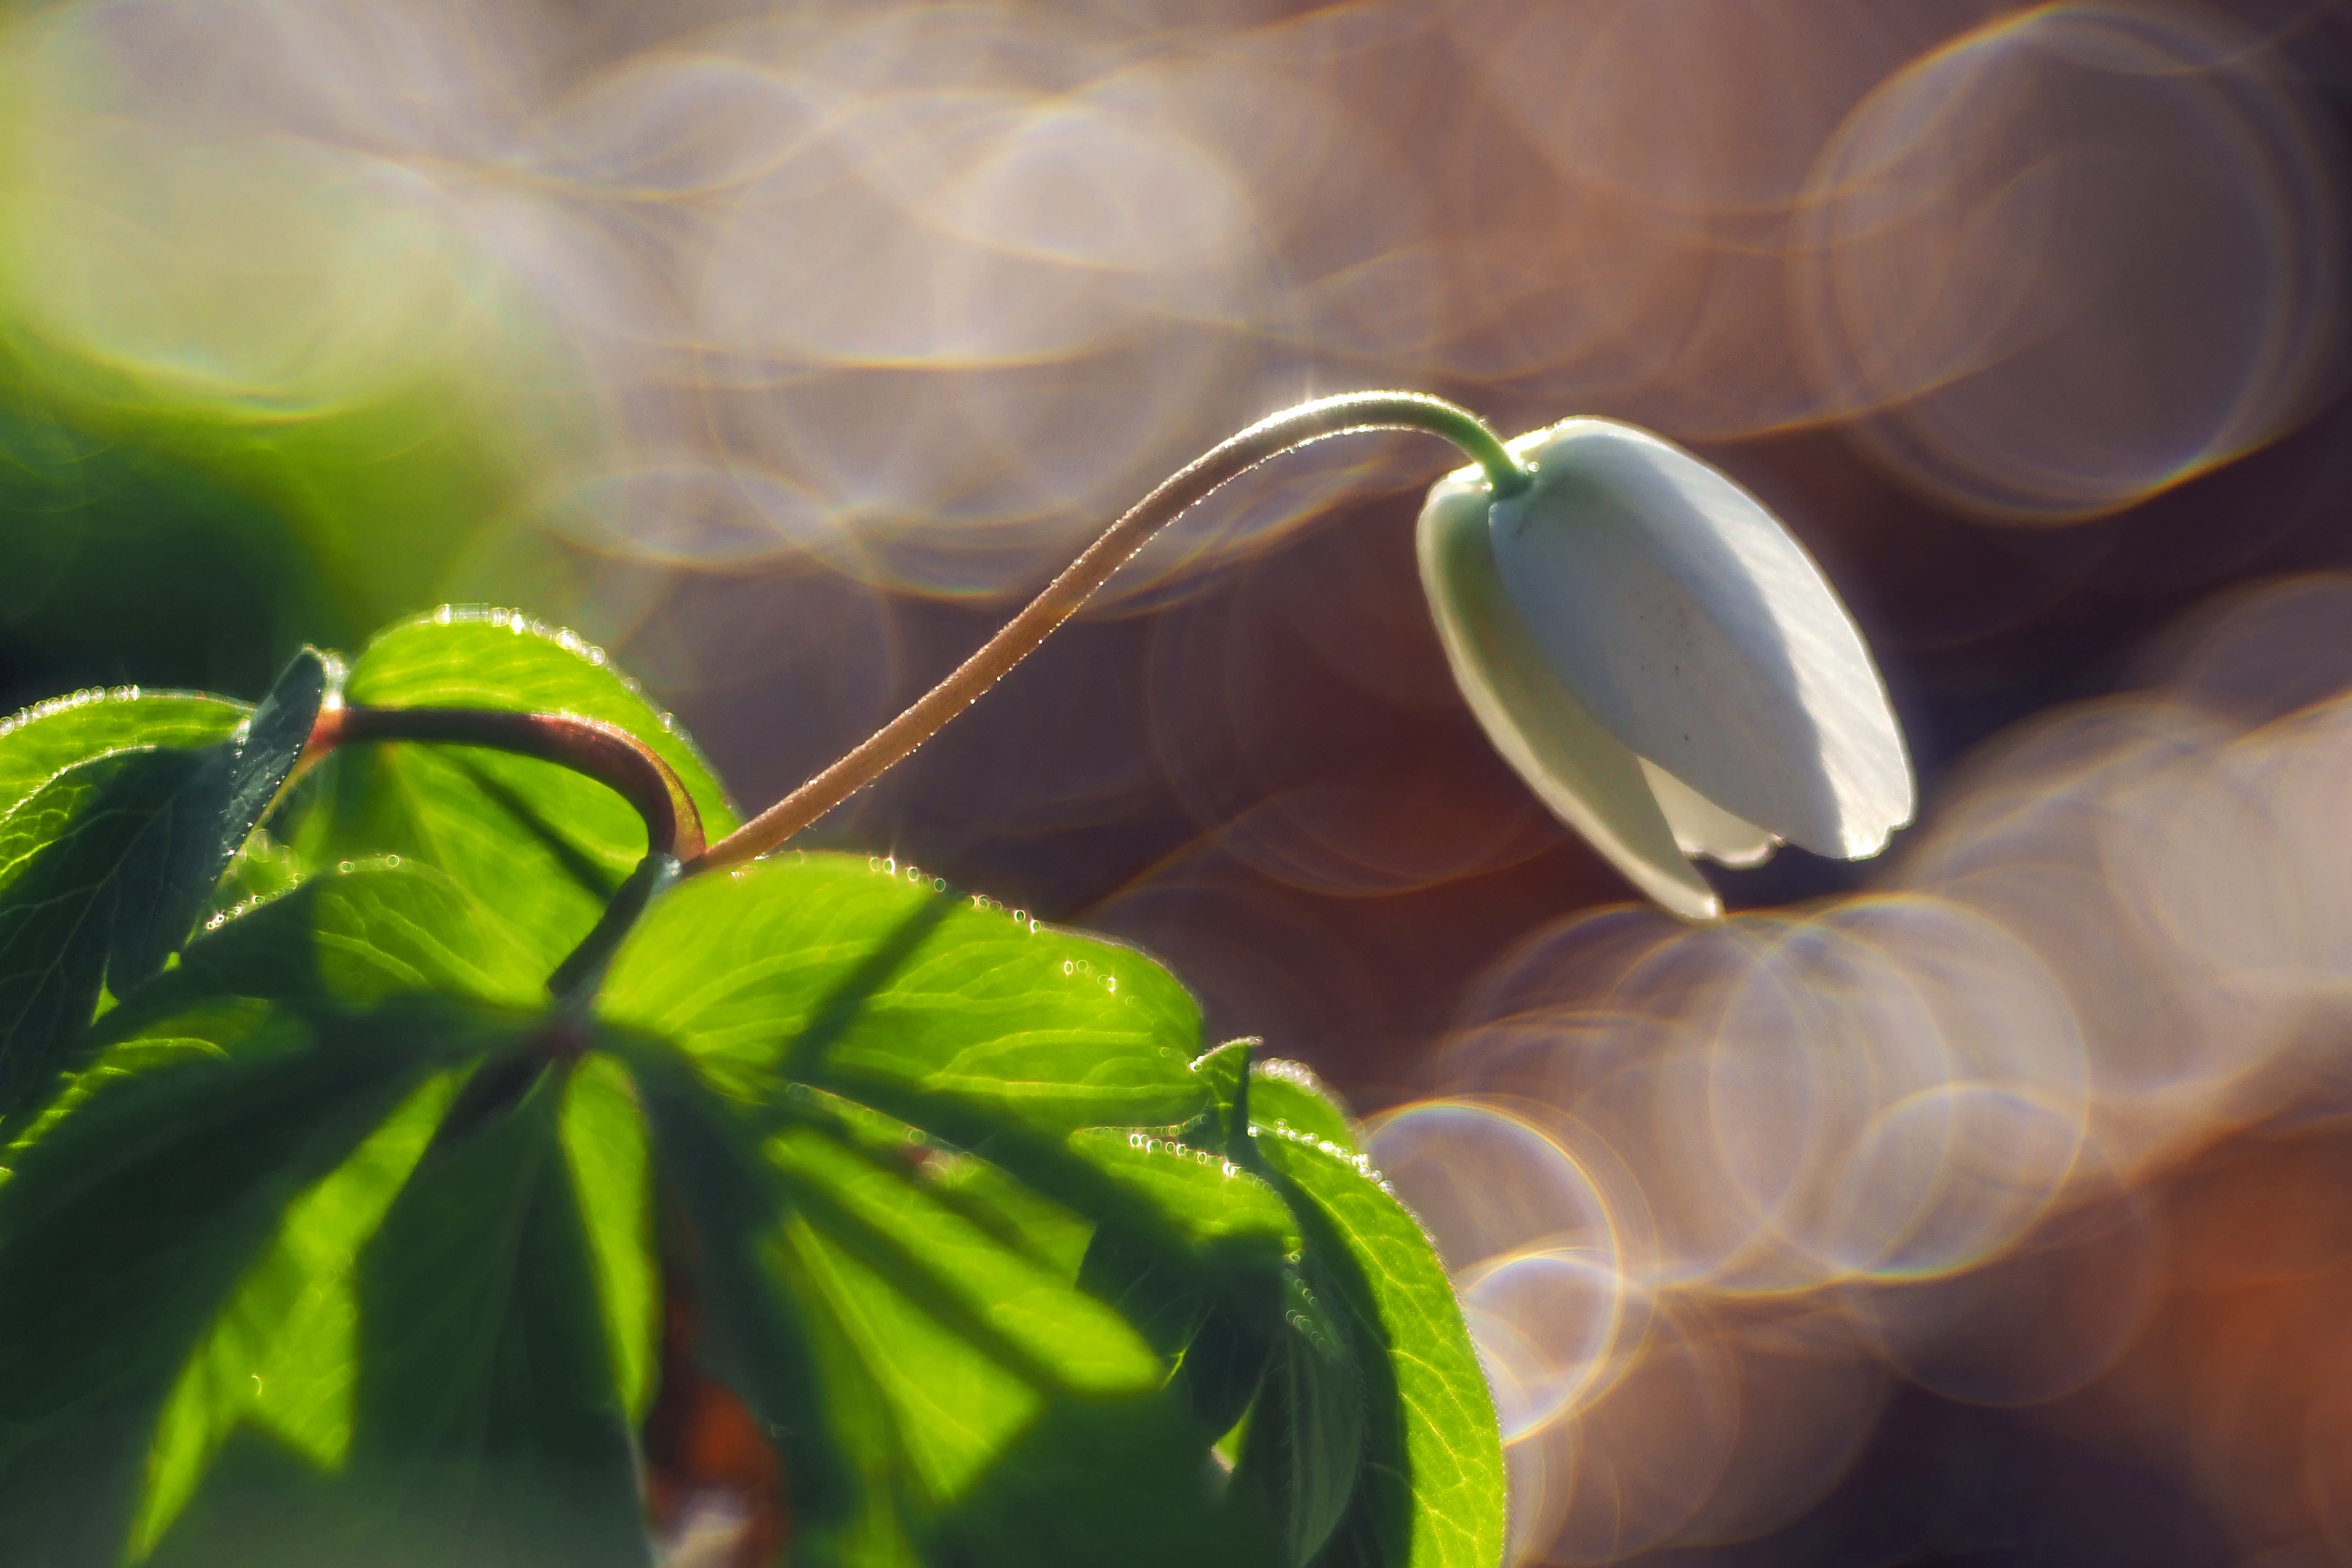
water, nature, drop, dew, plant, sunlight, leaf, green, flora, close up, na, cool image, cool photo, moisture, macro photography, still life photography, plant stem, computer wallpaper